Beiji Ge

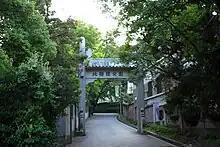
Beiji Ge Park

Beiji Ge (北极阁) is a hill in Nanjing. It's on the east of Gulou. It's also called Qintian Mountain (钦天山). In Ming Dynasty, the government set some meteorology measure device on the mountain. In 1927, Zhu Kezhen built the first meteorological institute on the hill. This is the beginning of China's modern meteorological research.